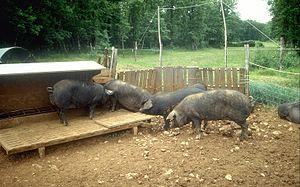
Caylus (Tarn-et-Garonne, France)
Le porc noir de Bigorre est une appellation d'origine contrôlée agroalimentaire concernant la viande de porc gascon. Cette race ancienne est élevée selon un cahier des charges en Bigorre, aux confins des Hautes-Pyrénées, du Gers et de la Haute-Garonne.